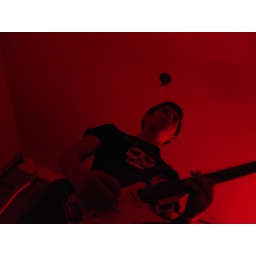
rock in red